Vijay Bose

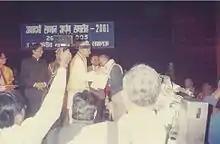
Vijay Bose accepting Academy samman −2001 from the then Governor of UP Acharya Vishnu Kant Shastri jie

Vijay Bose (21 September 1927 – 17 February 2014) was an Indian theatre director and actor, who also served at All India Radio (AIR), Prayagraj (formerly Allahabad) from 1949 till his retirement in 1989, and is known for his radio plays and children's programmes like "Bal Sangh" and "Aao Bachchon", where did the role of "Bade Bhaiya" (Elder brother), which later became his nickname. He formed his theatre group, "North Indian Theatrical Association "(NITA) in 1949, with the help of some radio artistes, where not just acted but also went on directplays written by playwrights like Sharat Chandra Chatterji, Rabindranath Tagore, Kamaleshwar and Upendra Nath 'Ashk'.